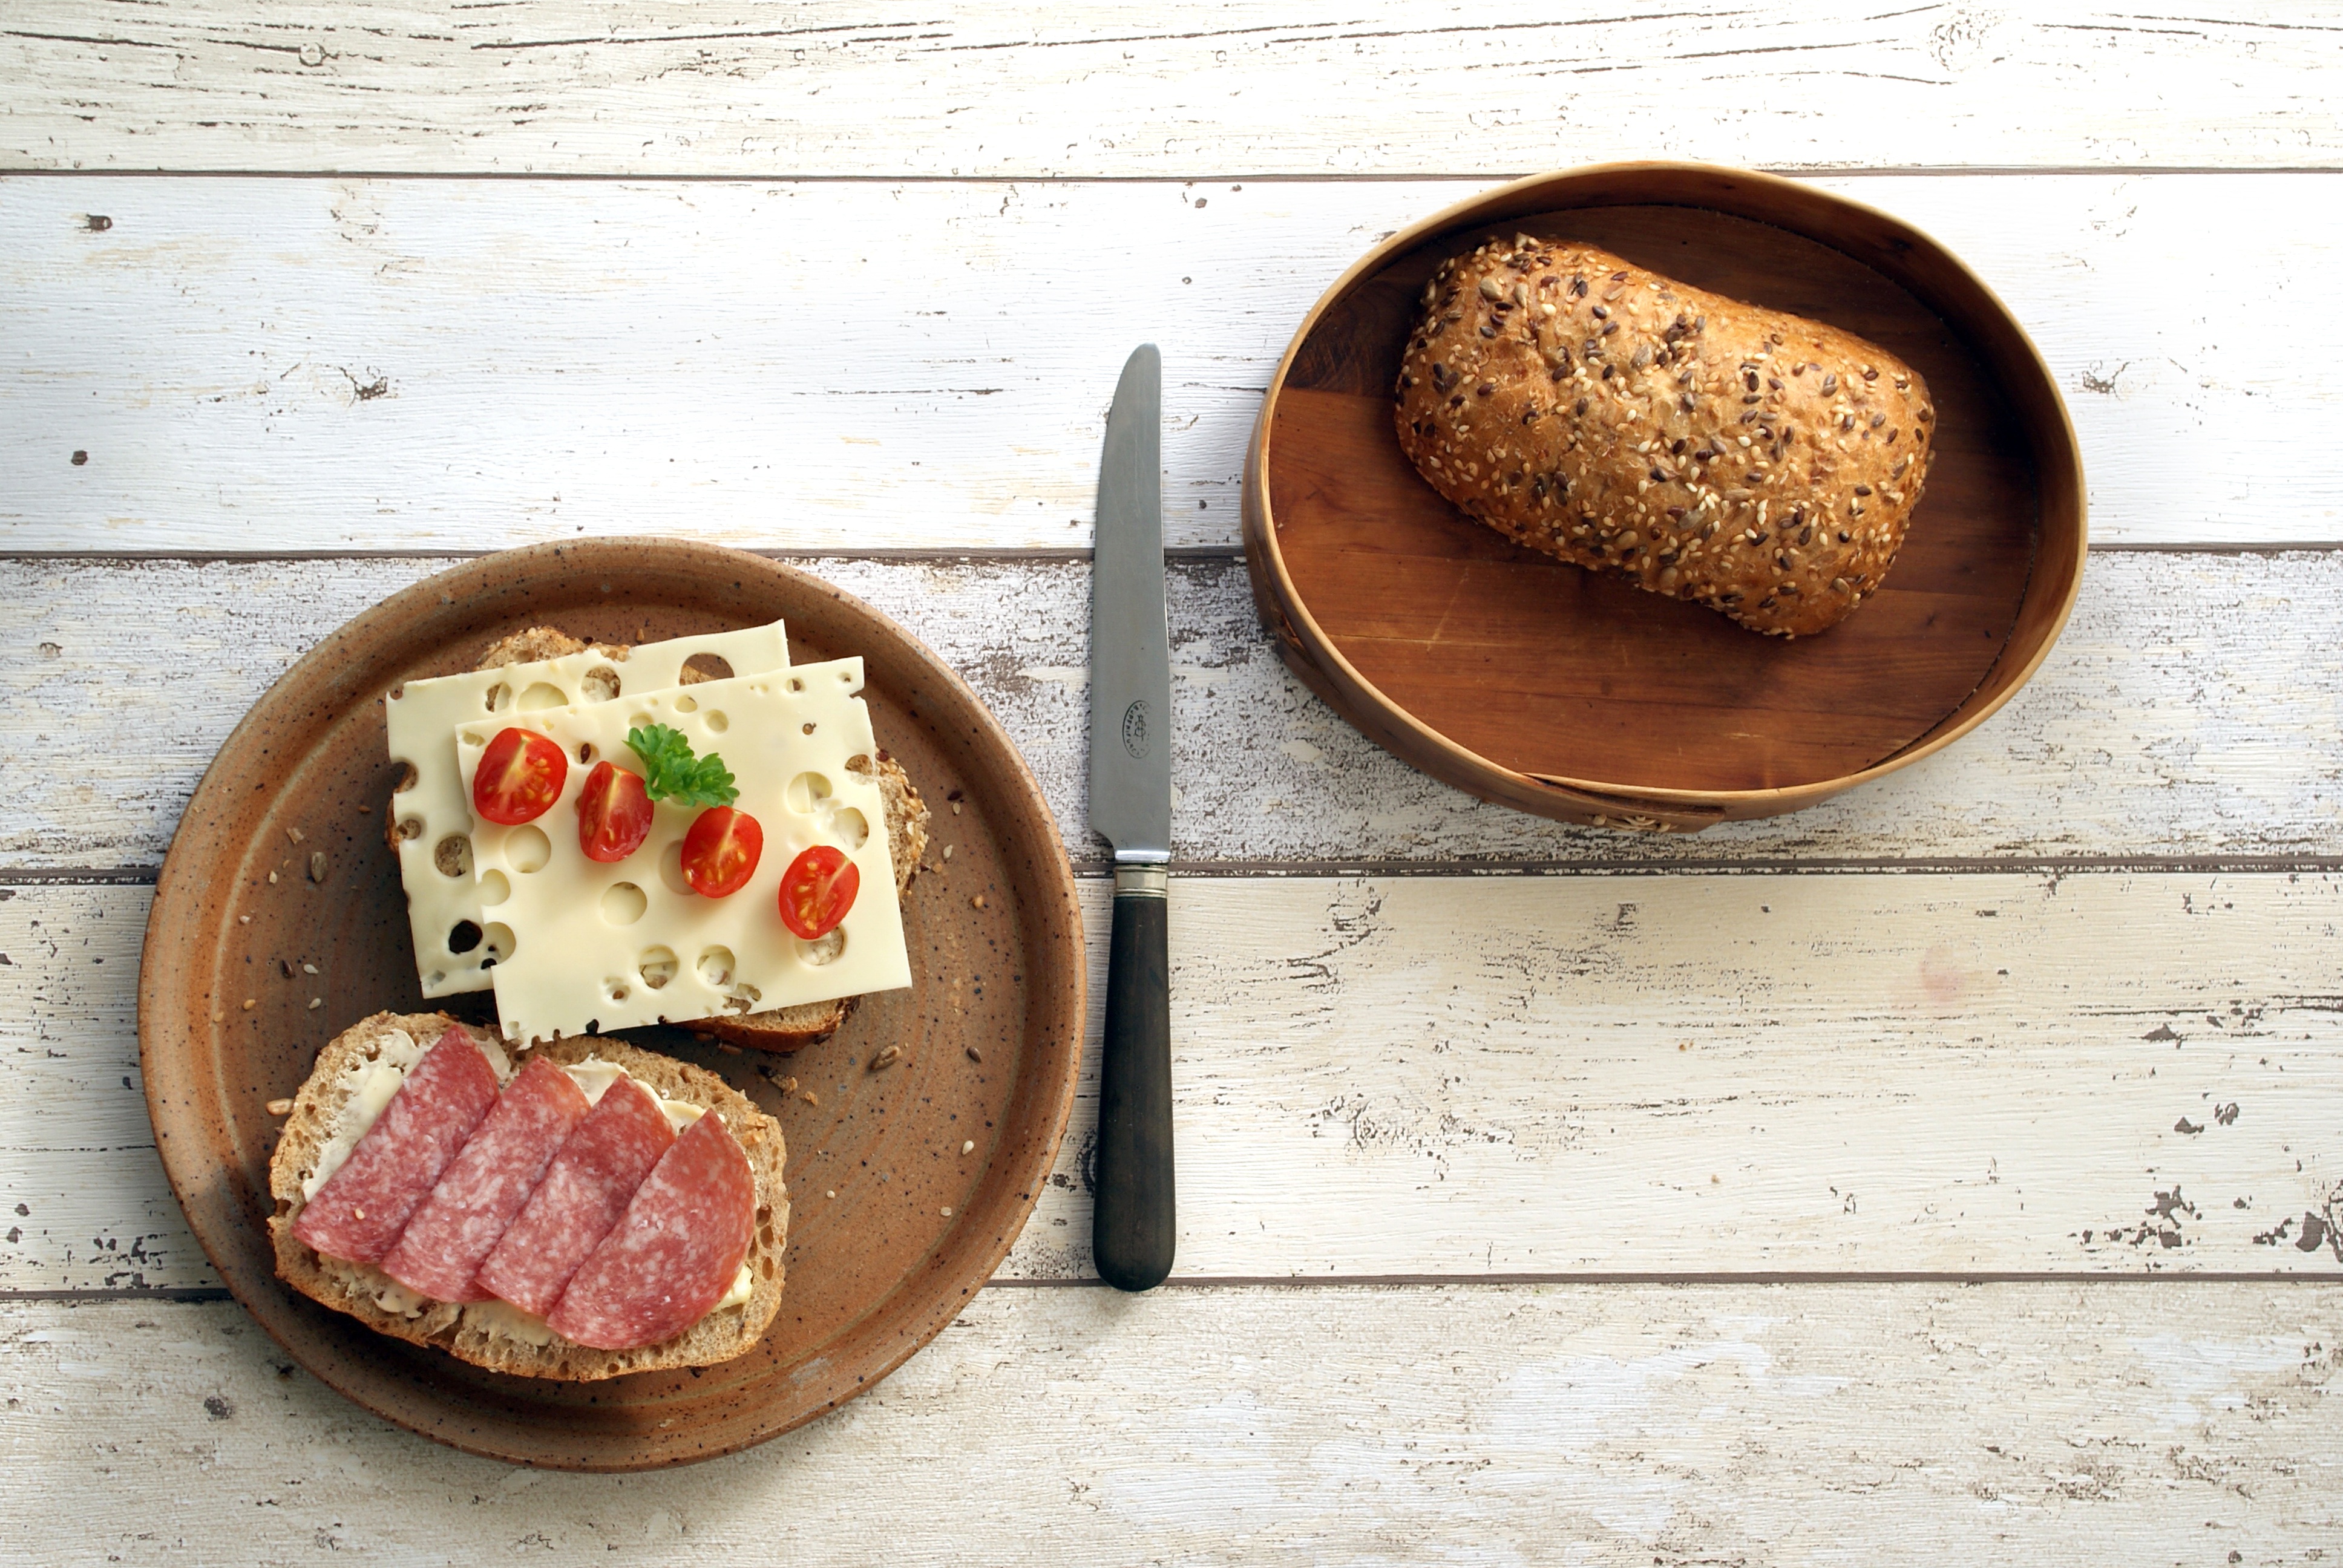
food, tableware, ingredient, recipe, kitchen utensil, dishware, mortar and pestle, cuisine, dish, wood, serveware, tartare, Cocoa solids, red meat, cutlery, plate, beef, steak, bread, animal fat, sweetness, meat, produce, graham bread, spoon, brown bread, platter, metal, seasoning, powder, finger food, comfort food, venison, superfood, cutting board, cup, veal, gluten, still life photography, bowl, spice, rye bread, dairy, flesh, fashion accessory, breakfast, flat iron steak, japanese cuisine, la carte food, meal, snack, dessert, drink, fast food, sirloin steak, soil, earthenware